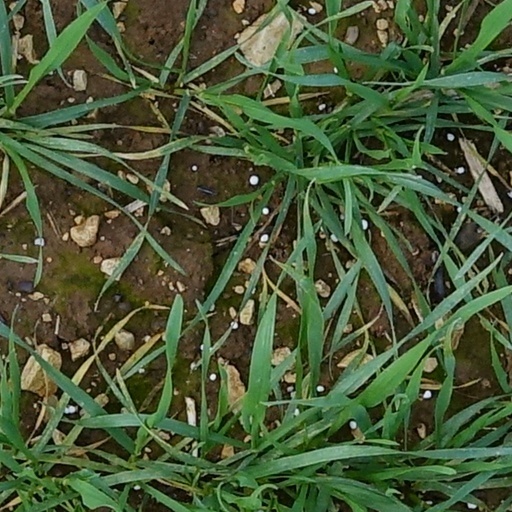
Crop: wheat